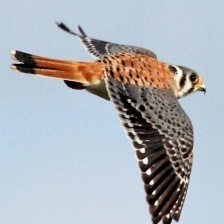
Species: AMERICAN KESTREL
Scientific name: FALCO SPARVERIUS